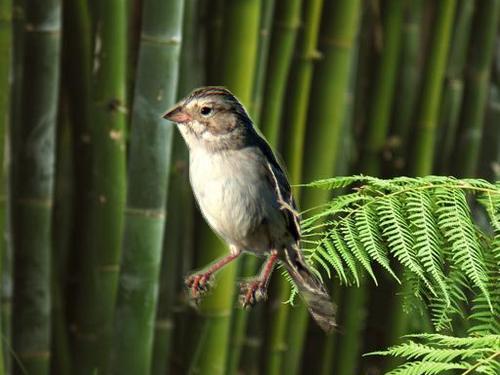
Bird species: Brewer_Sparrow
Bird type: landbird
Background: land